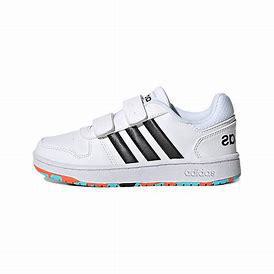
Brand: adidas
Model: neo Adidas NEO Hoops 2